St. Clare's Church (Staten Island)

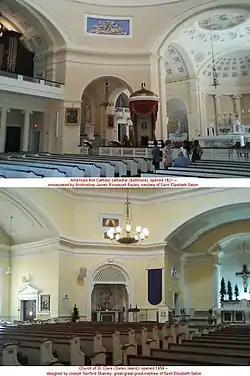

In 1959, fast-growing St. Clare's completed the largest building project ever undertaken by a Staten Island parish: A new church accommodated 700 people, and a new wing more-than-doubled the school's capacity. (The original 1936 portion of St. Clare School had been designed by parishioner Higgins, on Lindenwood Road behind his 1921 church building.) The 1959 church and school wing, connected by two indoor passageways, were designed by Joseph Sanford Shanley, a leading specialist for Catholic churches on the East Coast. The octagon-shaped, red-brick church exterior in Colonial Revival style was patterned after Shanley's pioneering Church of St. Charles Borromeo (Newark 1937). St. Clare's open, brightly domed interior drew inspiration from the first Catholic cathedral built in the United States (Baltimore 1821). St. Clare's 1959 building included air-conditioning, a first for a Staten Island church (later extended to the entire school); stained-glass windows by Michael A. Zappalorti (completed in 1969), portraying the Life of Clare in 13th-century Italy; and a pipe organ from M. P. Möller, Inc., with exposed geometric pipework in the rear gallery. The school was expanded with another new wing in 1990 by architects Belfatto & Pavarini, and the church organ was expanded in 2002 by Peragallo Pipe Organ Company and Schulmerich Bells.